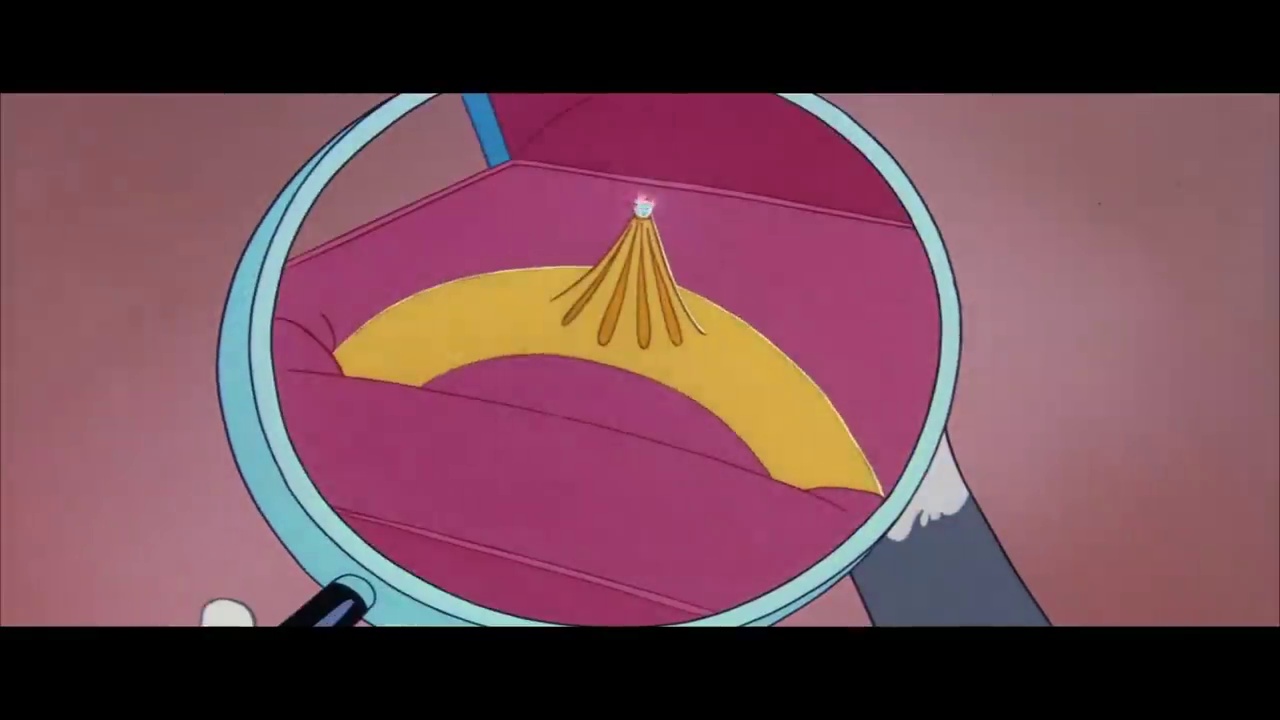
Portrait style: Cartoon Portrait